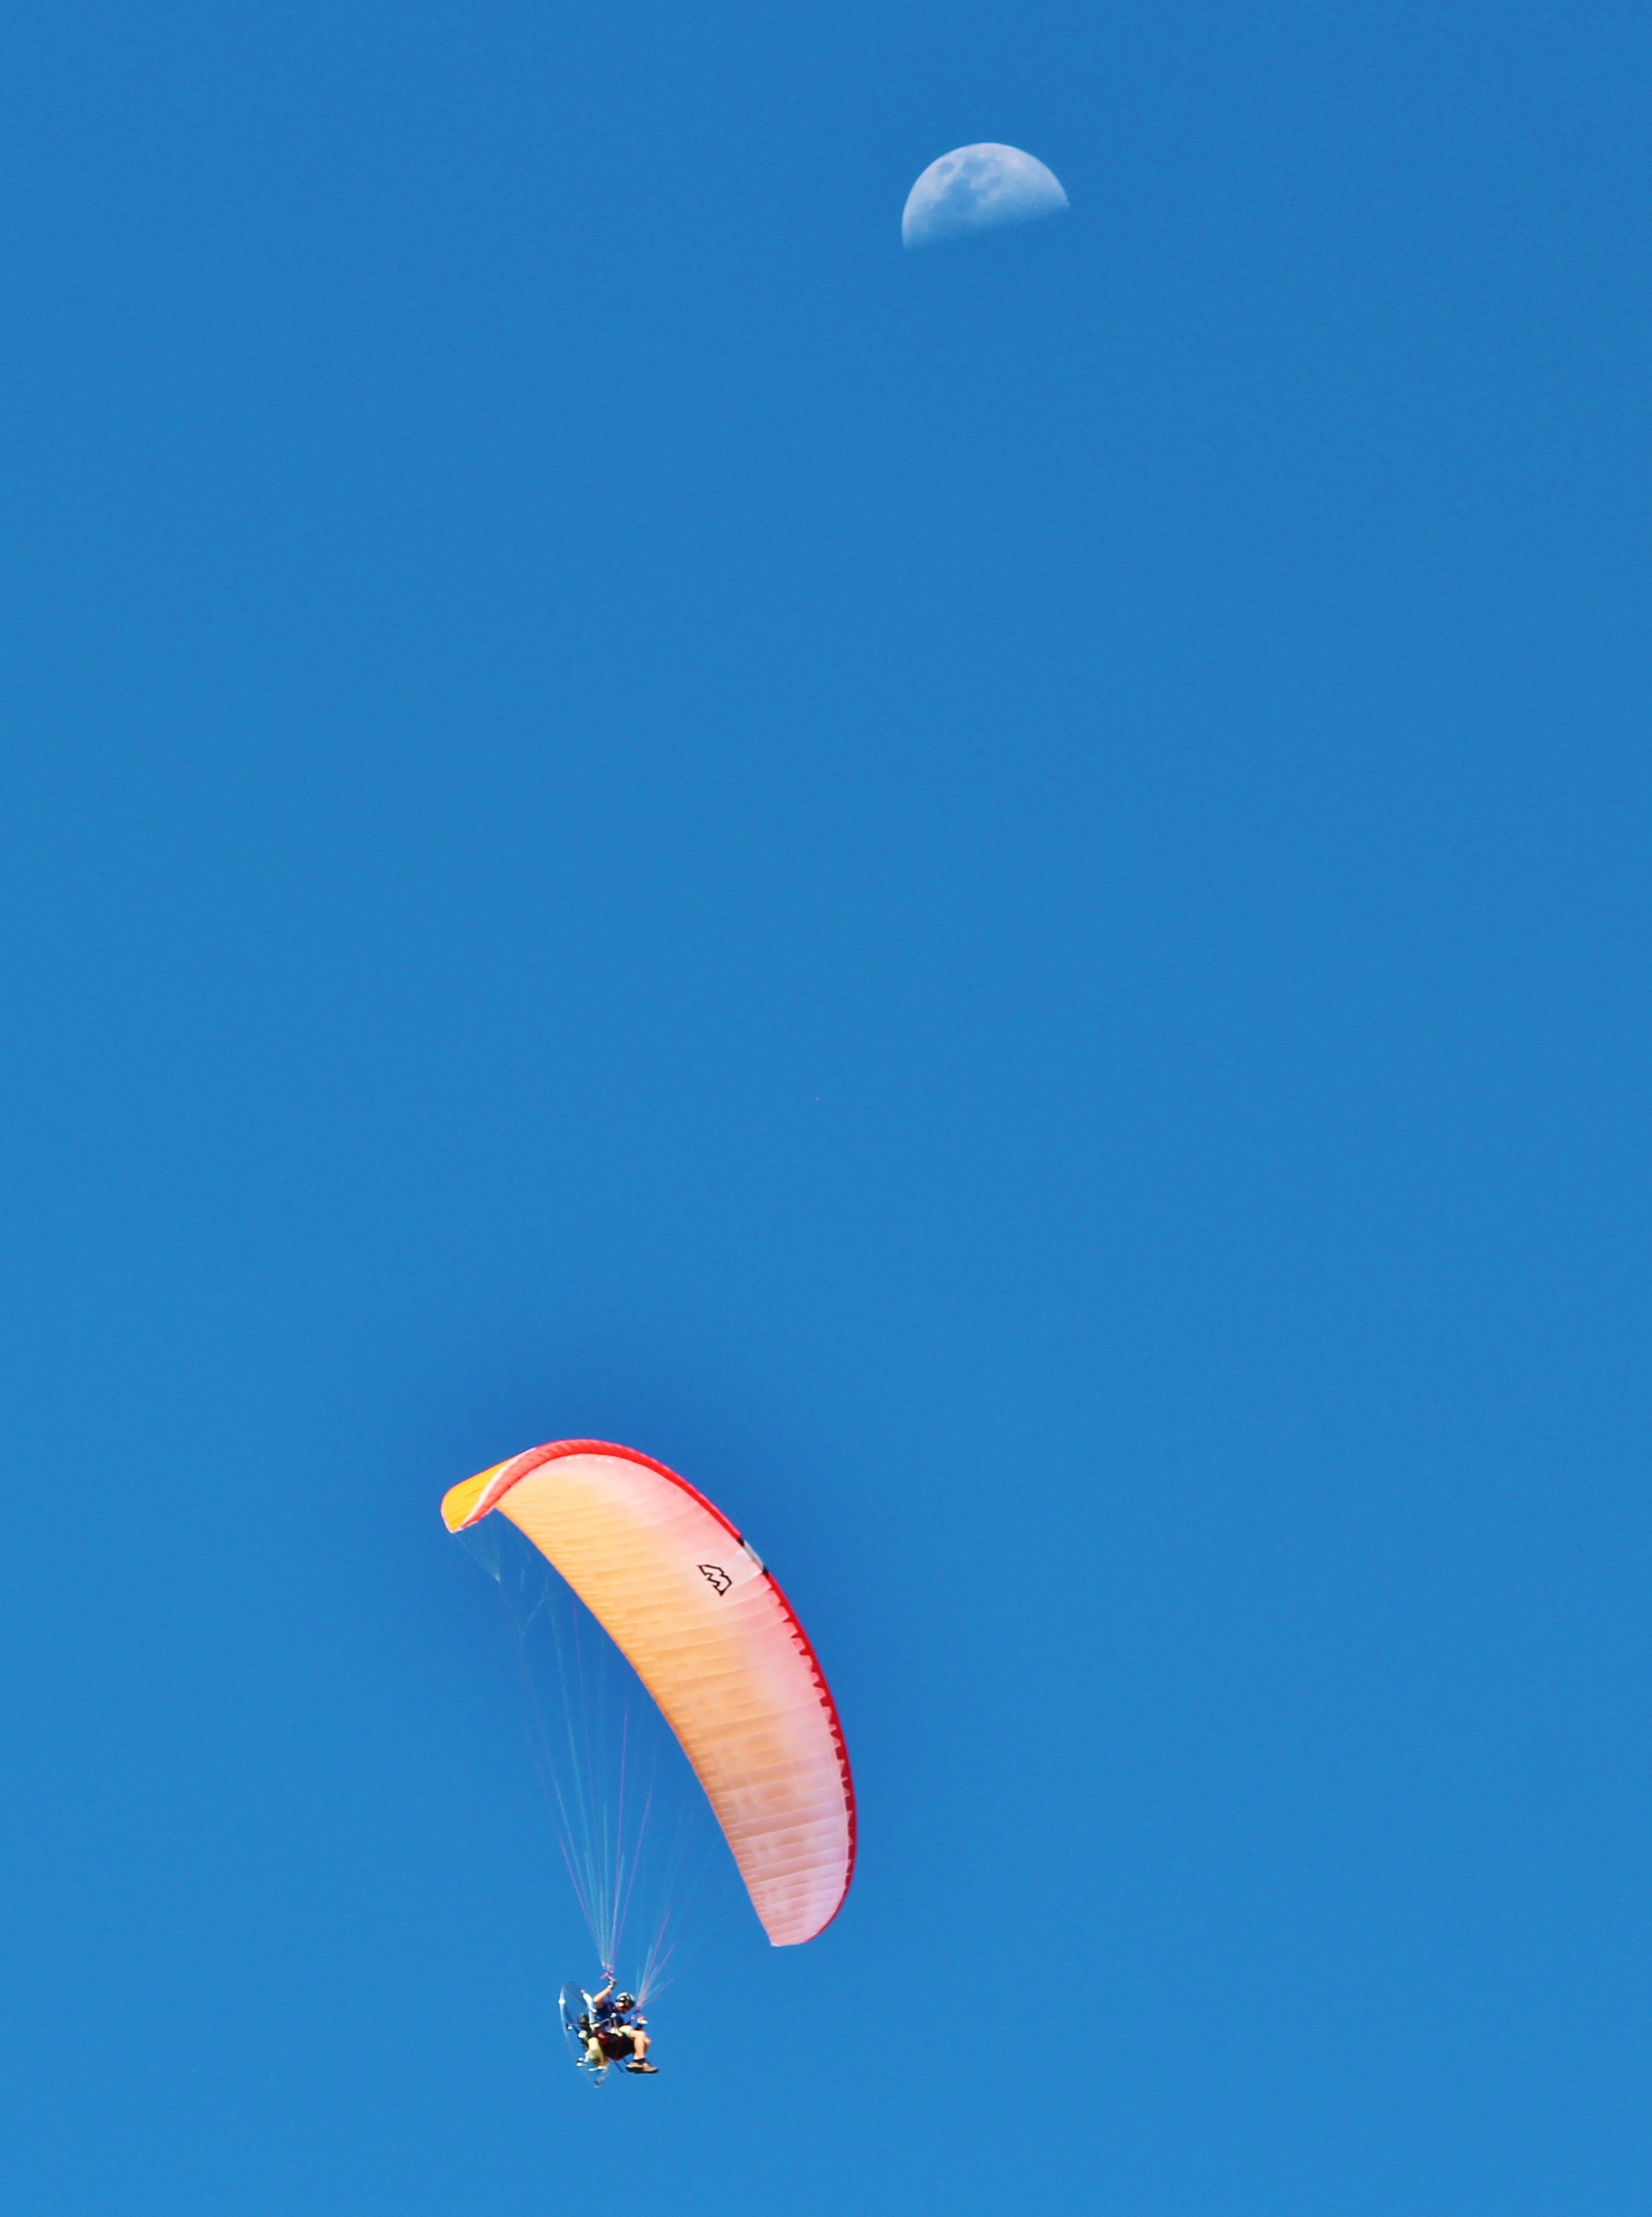
wing, sky, fly, summer, float, extreme sport, parachute, paragliding, paraglider, sports, parachuting, air sports, atmosphere of earth, windsports, motor gliders